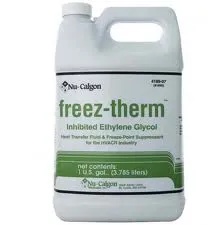
Freez-Therm Ethylene Glycol Based Heat Transfer Fluid & Antifreeze - 1 Gallon
Freez-Therm Ethylene Glycol Based Heat Transfer Fluid & Antifreeze | 1 Gallon | 10.33 Lbs
Brand: Nu-Calgon
Category: Hardware > Building Consumables > Chemicals > Electrical Freeze Sprays